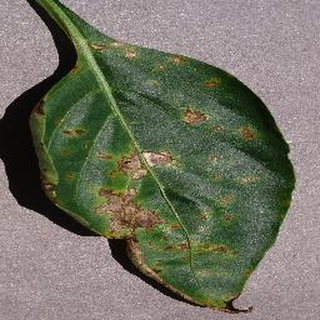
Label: bell_pepper_bacterial_spot